Scaffolding

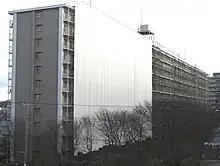
A condominium in periodical (every 10-15 years) large scale repairing/maintenance in Japan under regulation. In most cases the entire building is covered by steel scaffolding and mesh for easy work and safety. Typically it continues 3-5 weeks per planned schedule.

Scaffolding was erected by individual firms with wildly varying standards and sizes. The process was revolutionized by Daniel Palmer Jones and David Henry Jones. Modern day scaffolding standards, practices and processes can be attributed to these men and their companies: Rapid Scaffold Tie Company Ltd, Tubular Scaffolding Company and Scaffolding Great Britain Ltd (SGB).